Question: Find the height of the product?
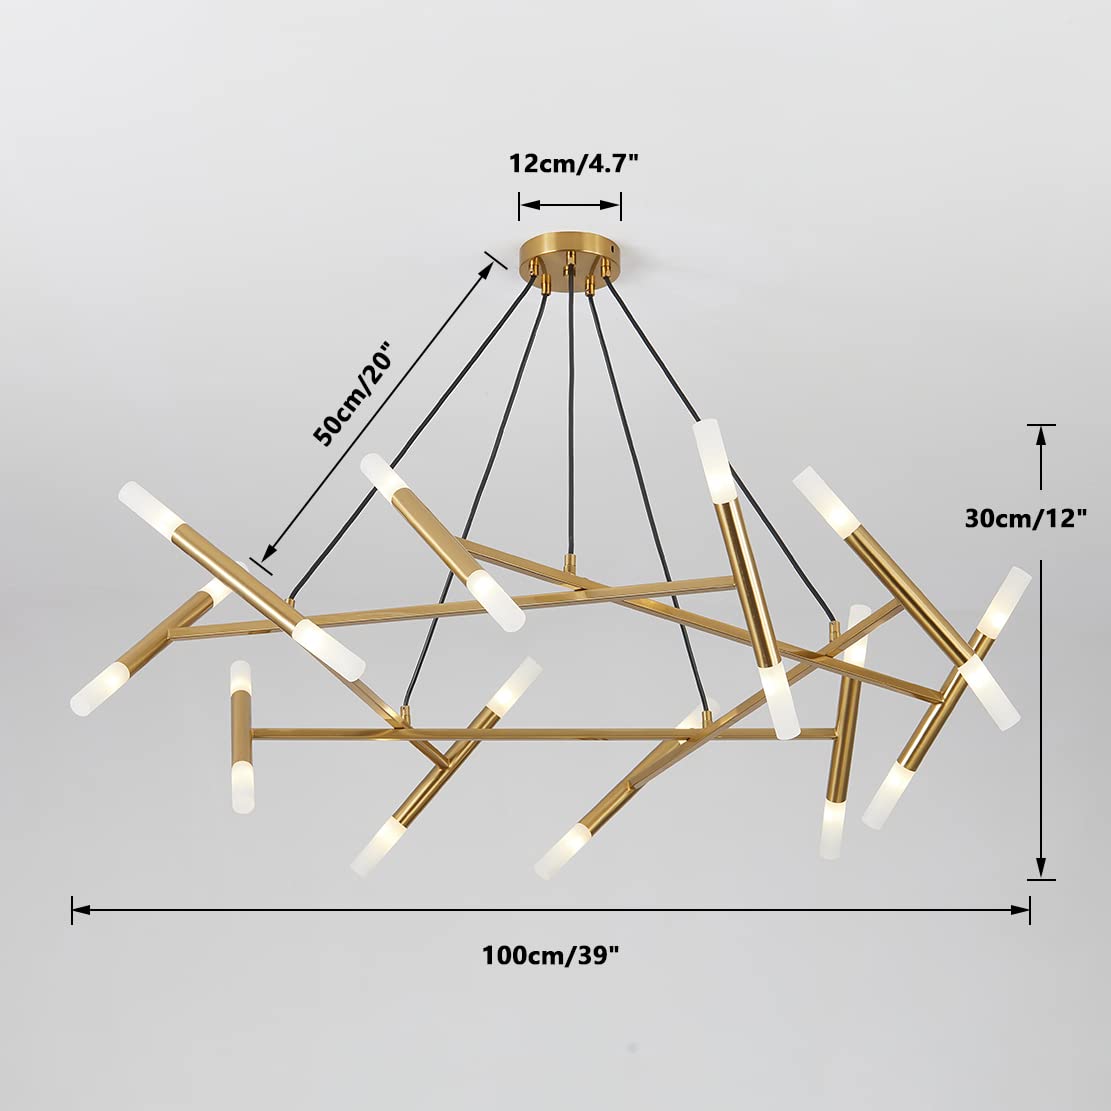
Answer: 30.0 centimetre